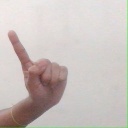
अक्षर: ए